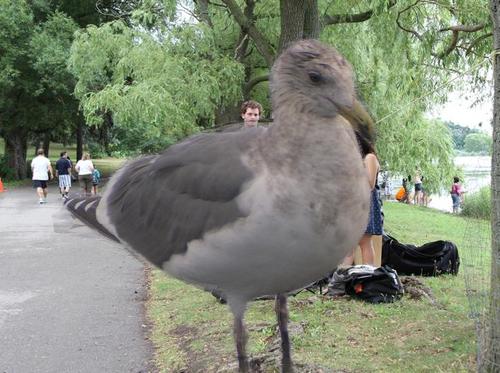
Bird species: Glaucous_winged_Gull
Bird type: waterbird
Background: water